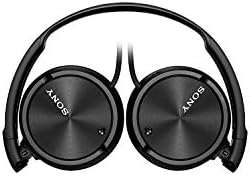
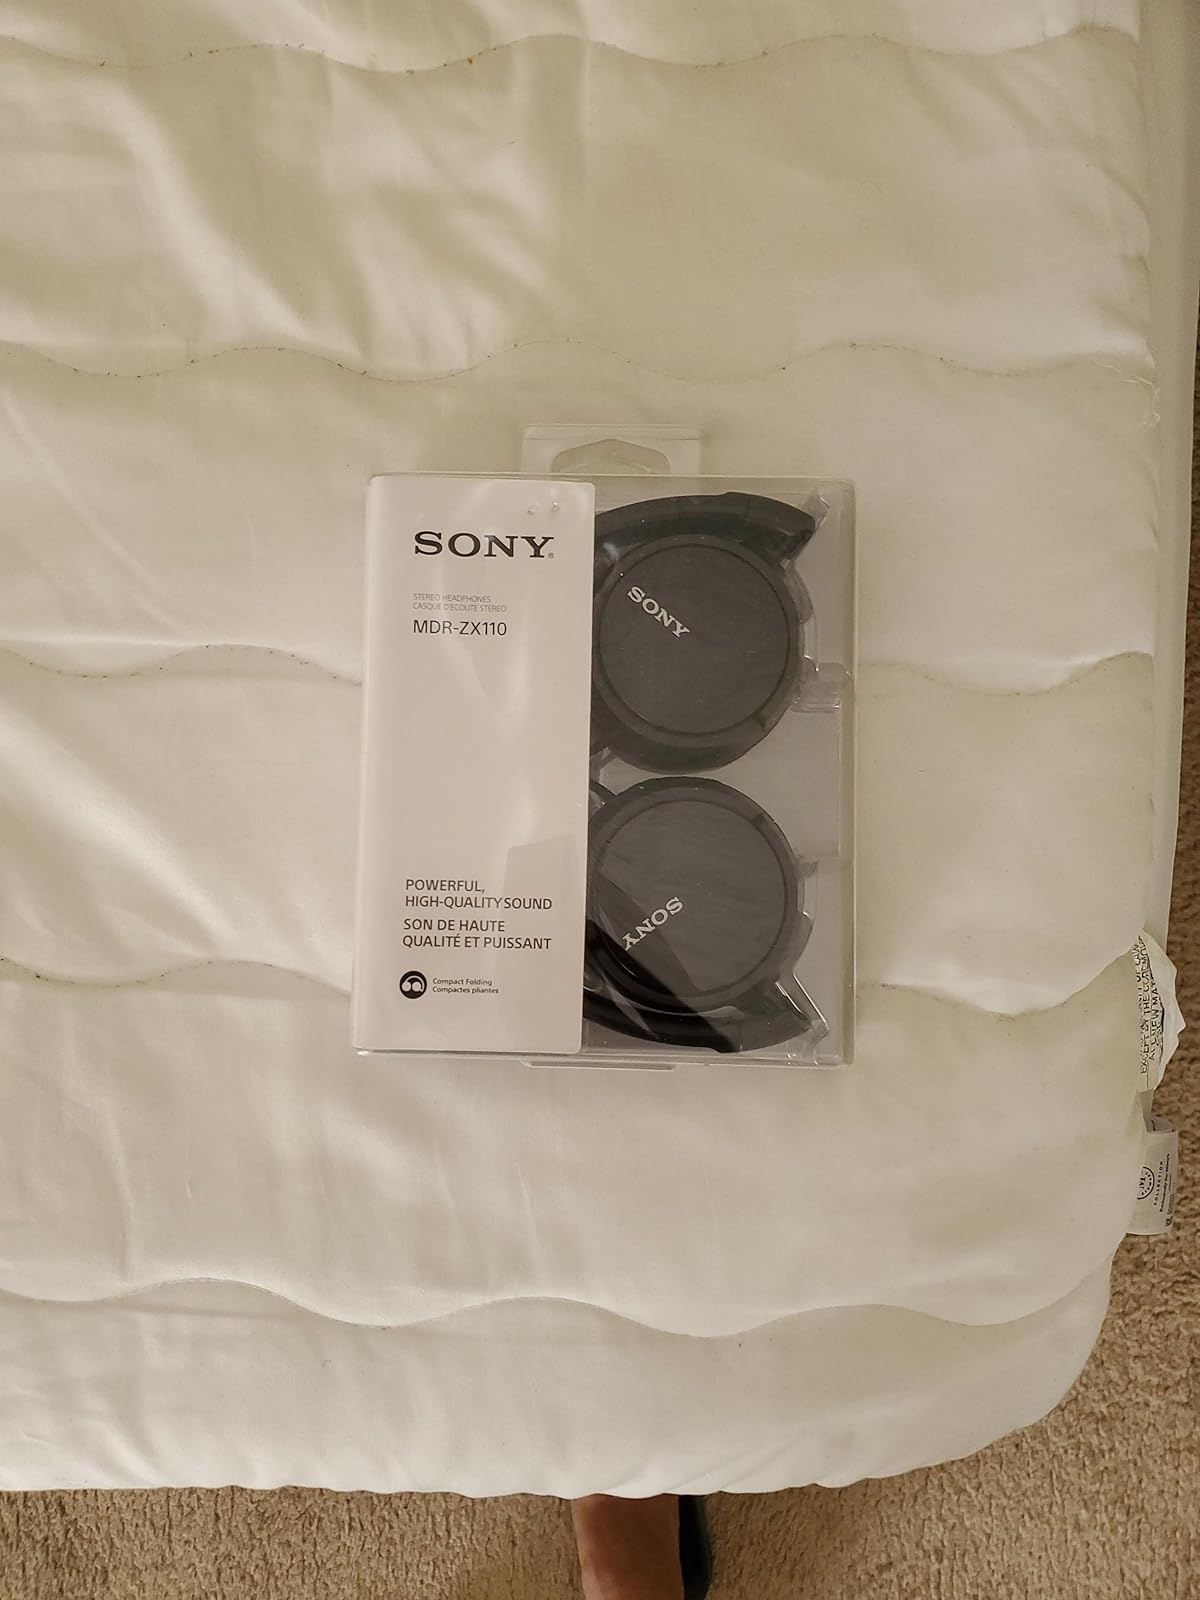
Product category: headphones
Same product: yes